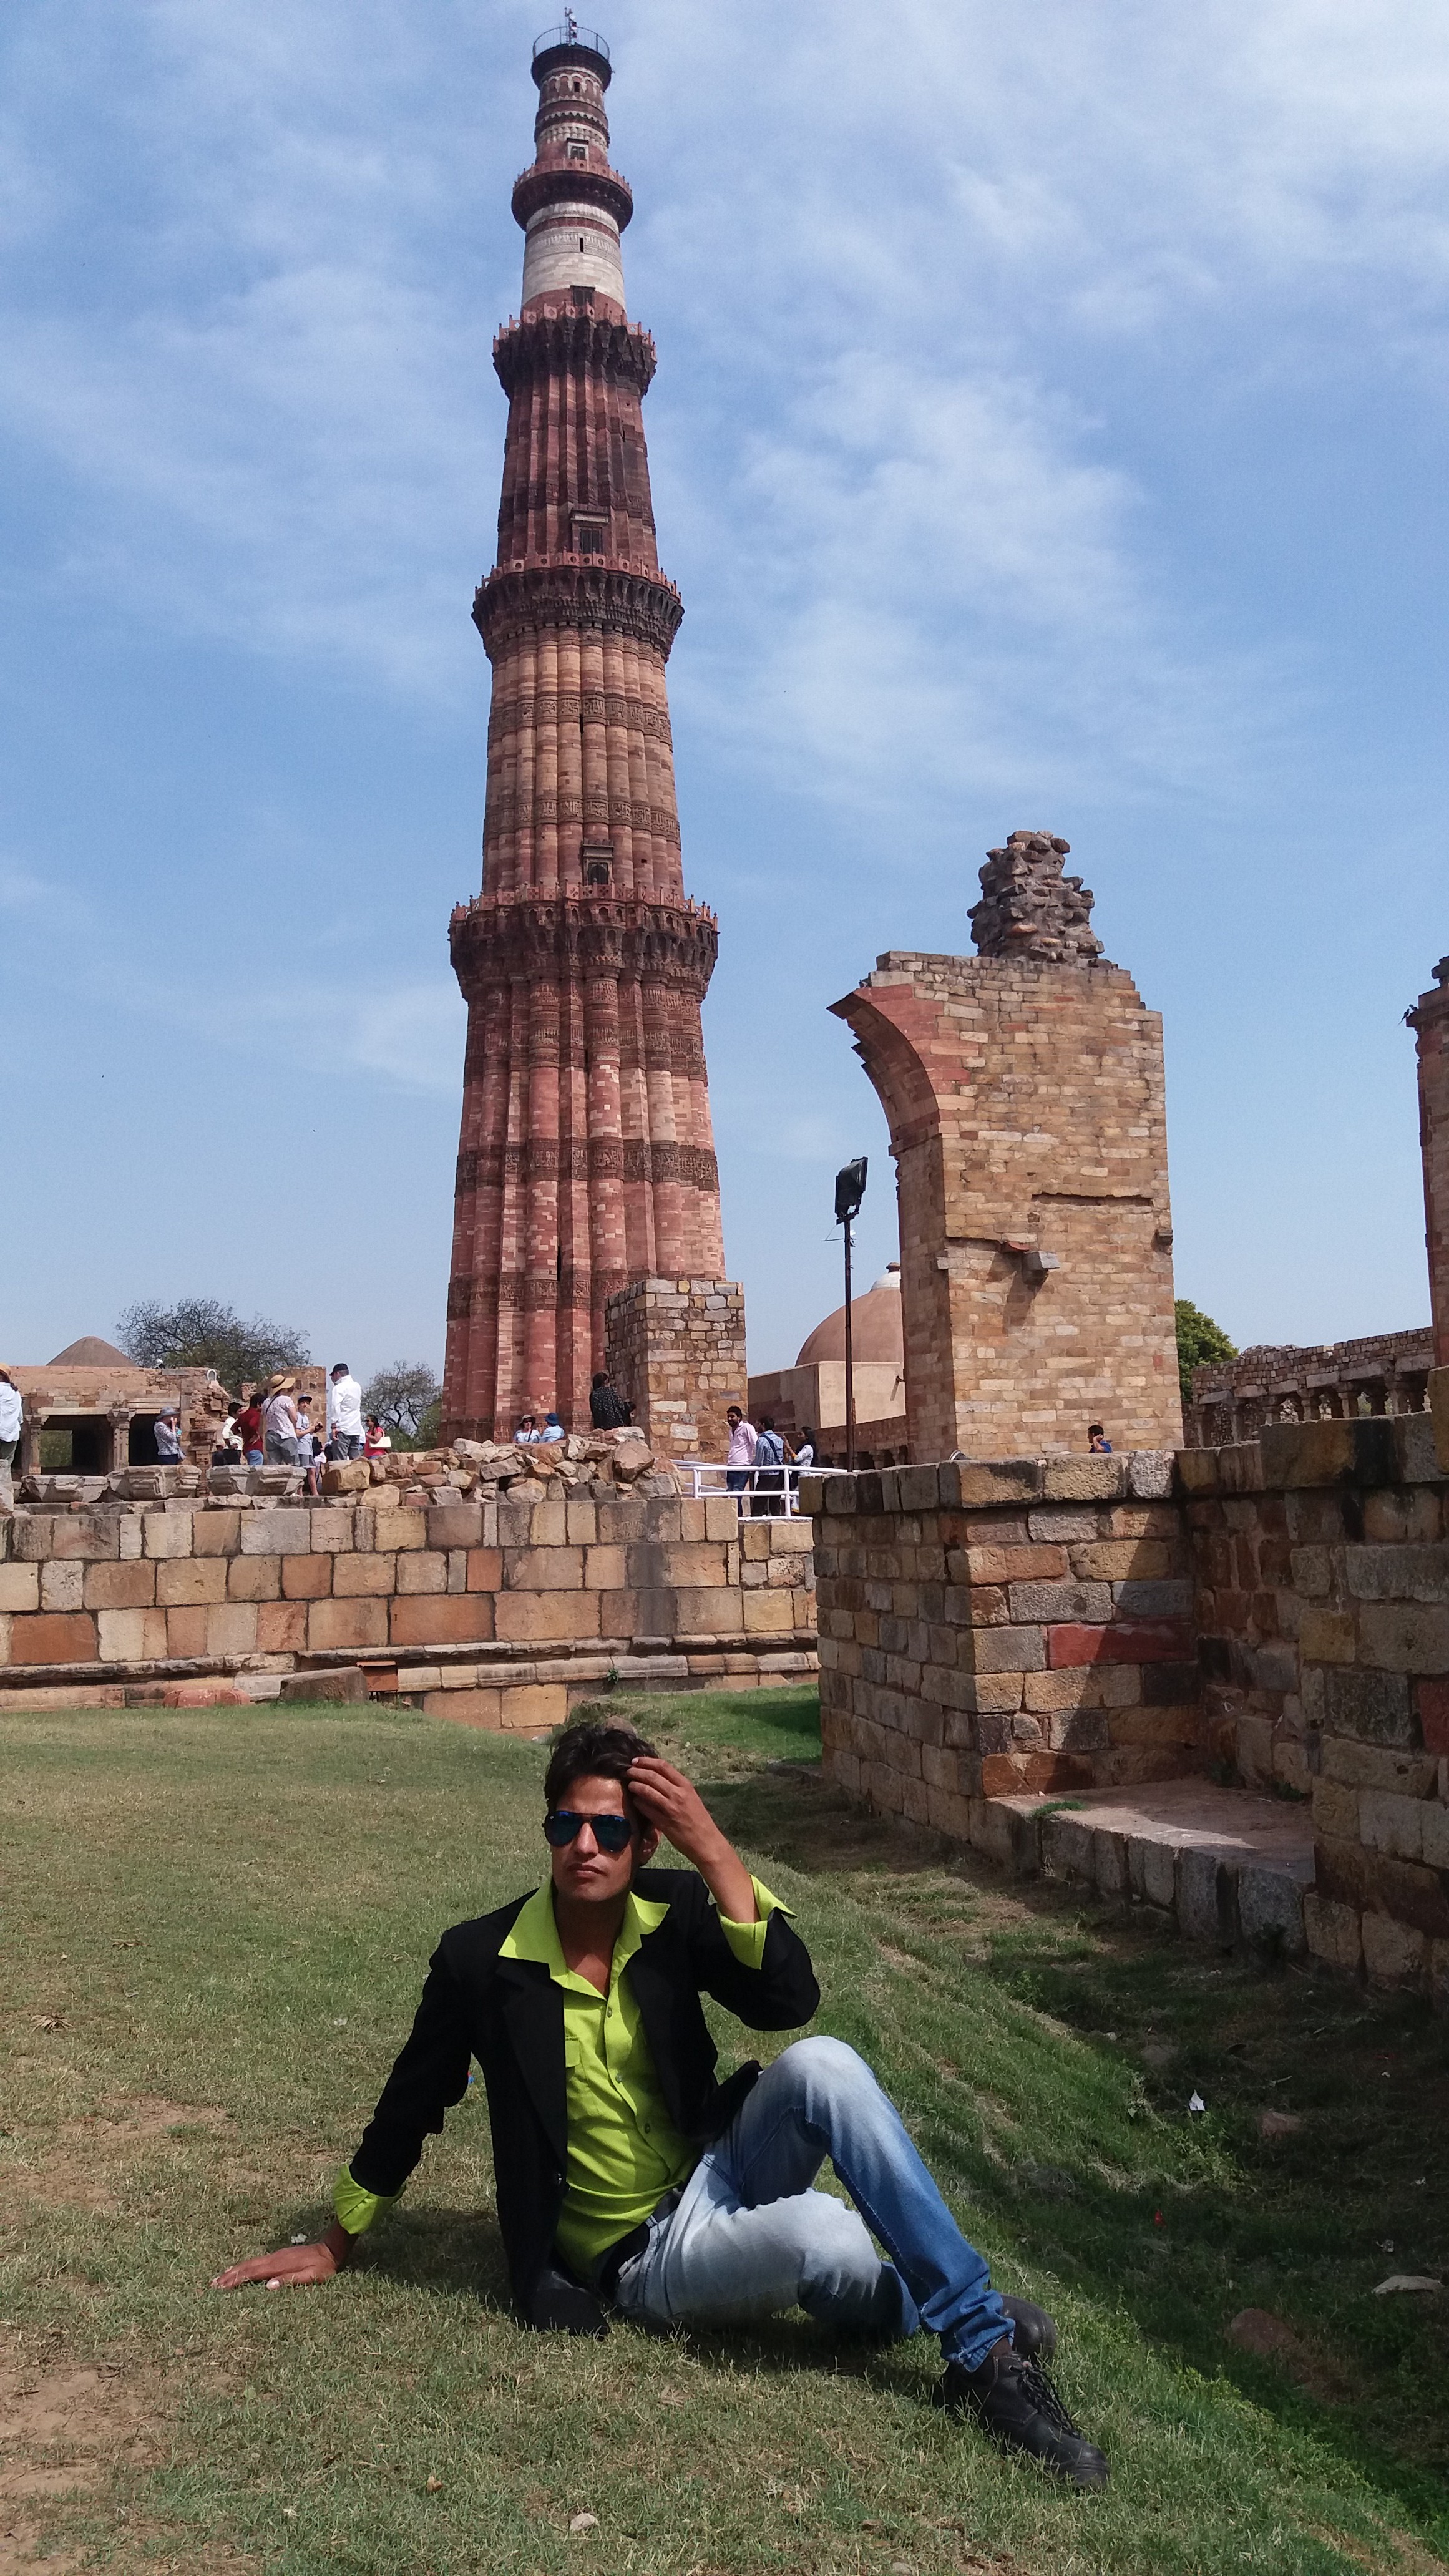
sky, monument, archaeological site, tourism, historic site, temple, travel, tourist attraction, ancient history, tower, grass, ruins, tree, building, vacation, recreation